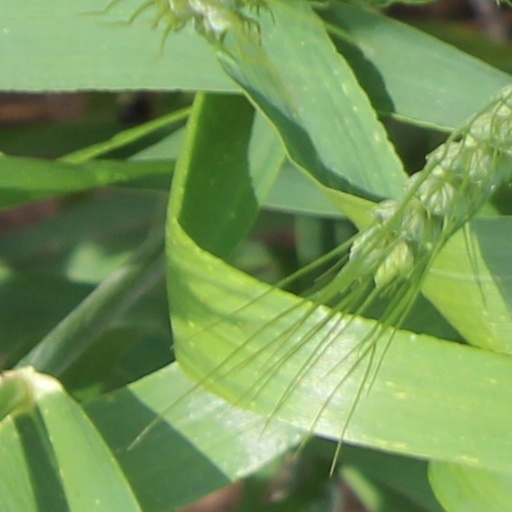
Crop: wheat